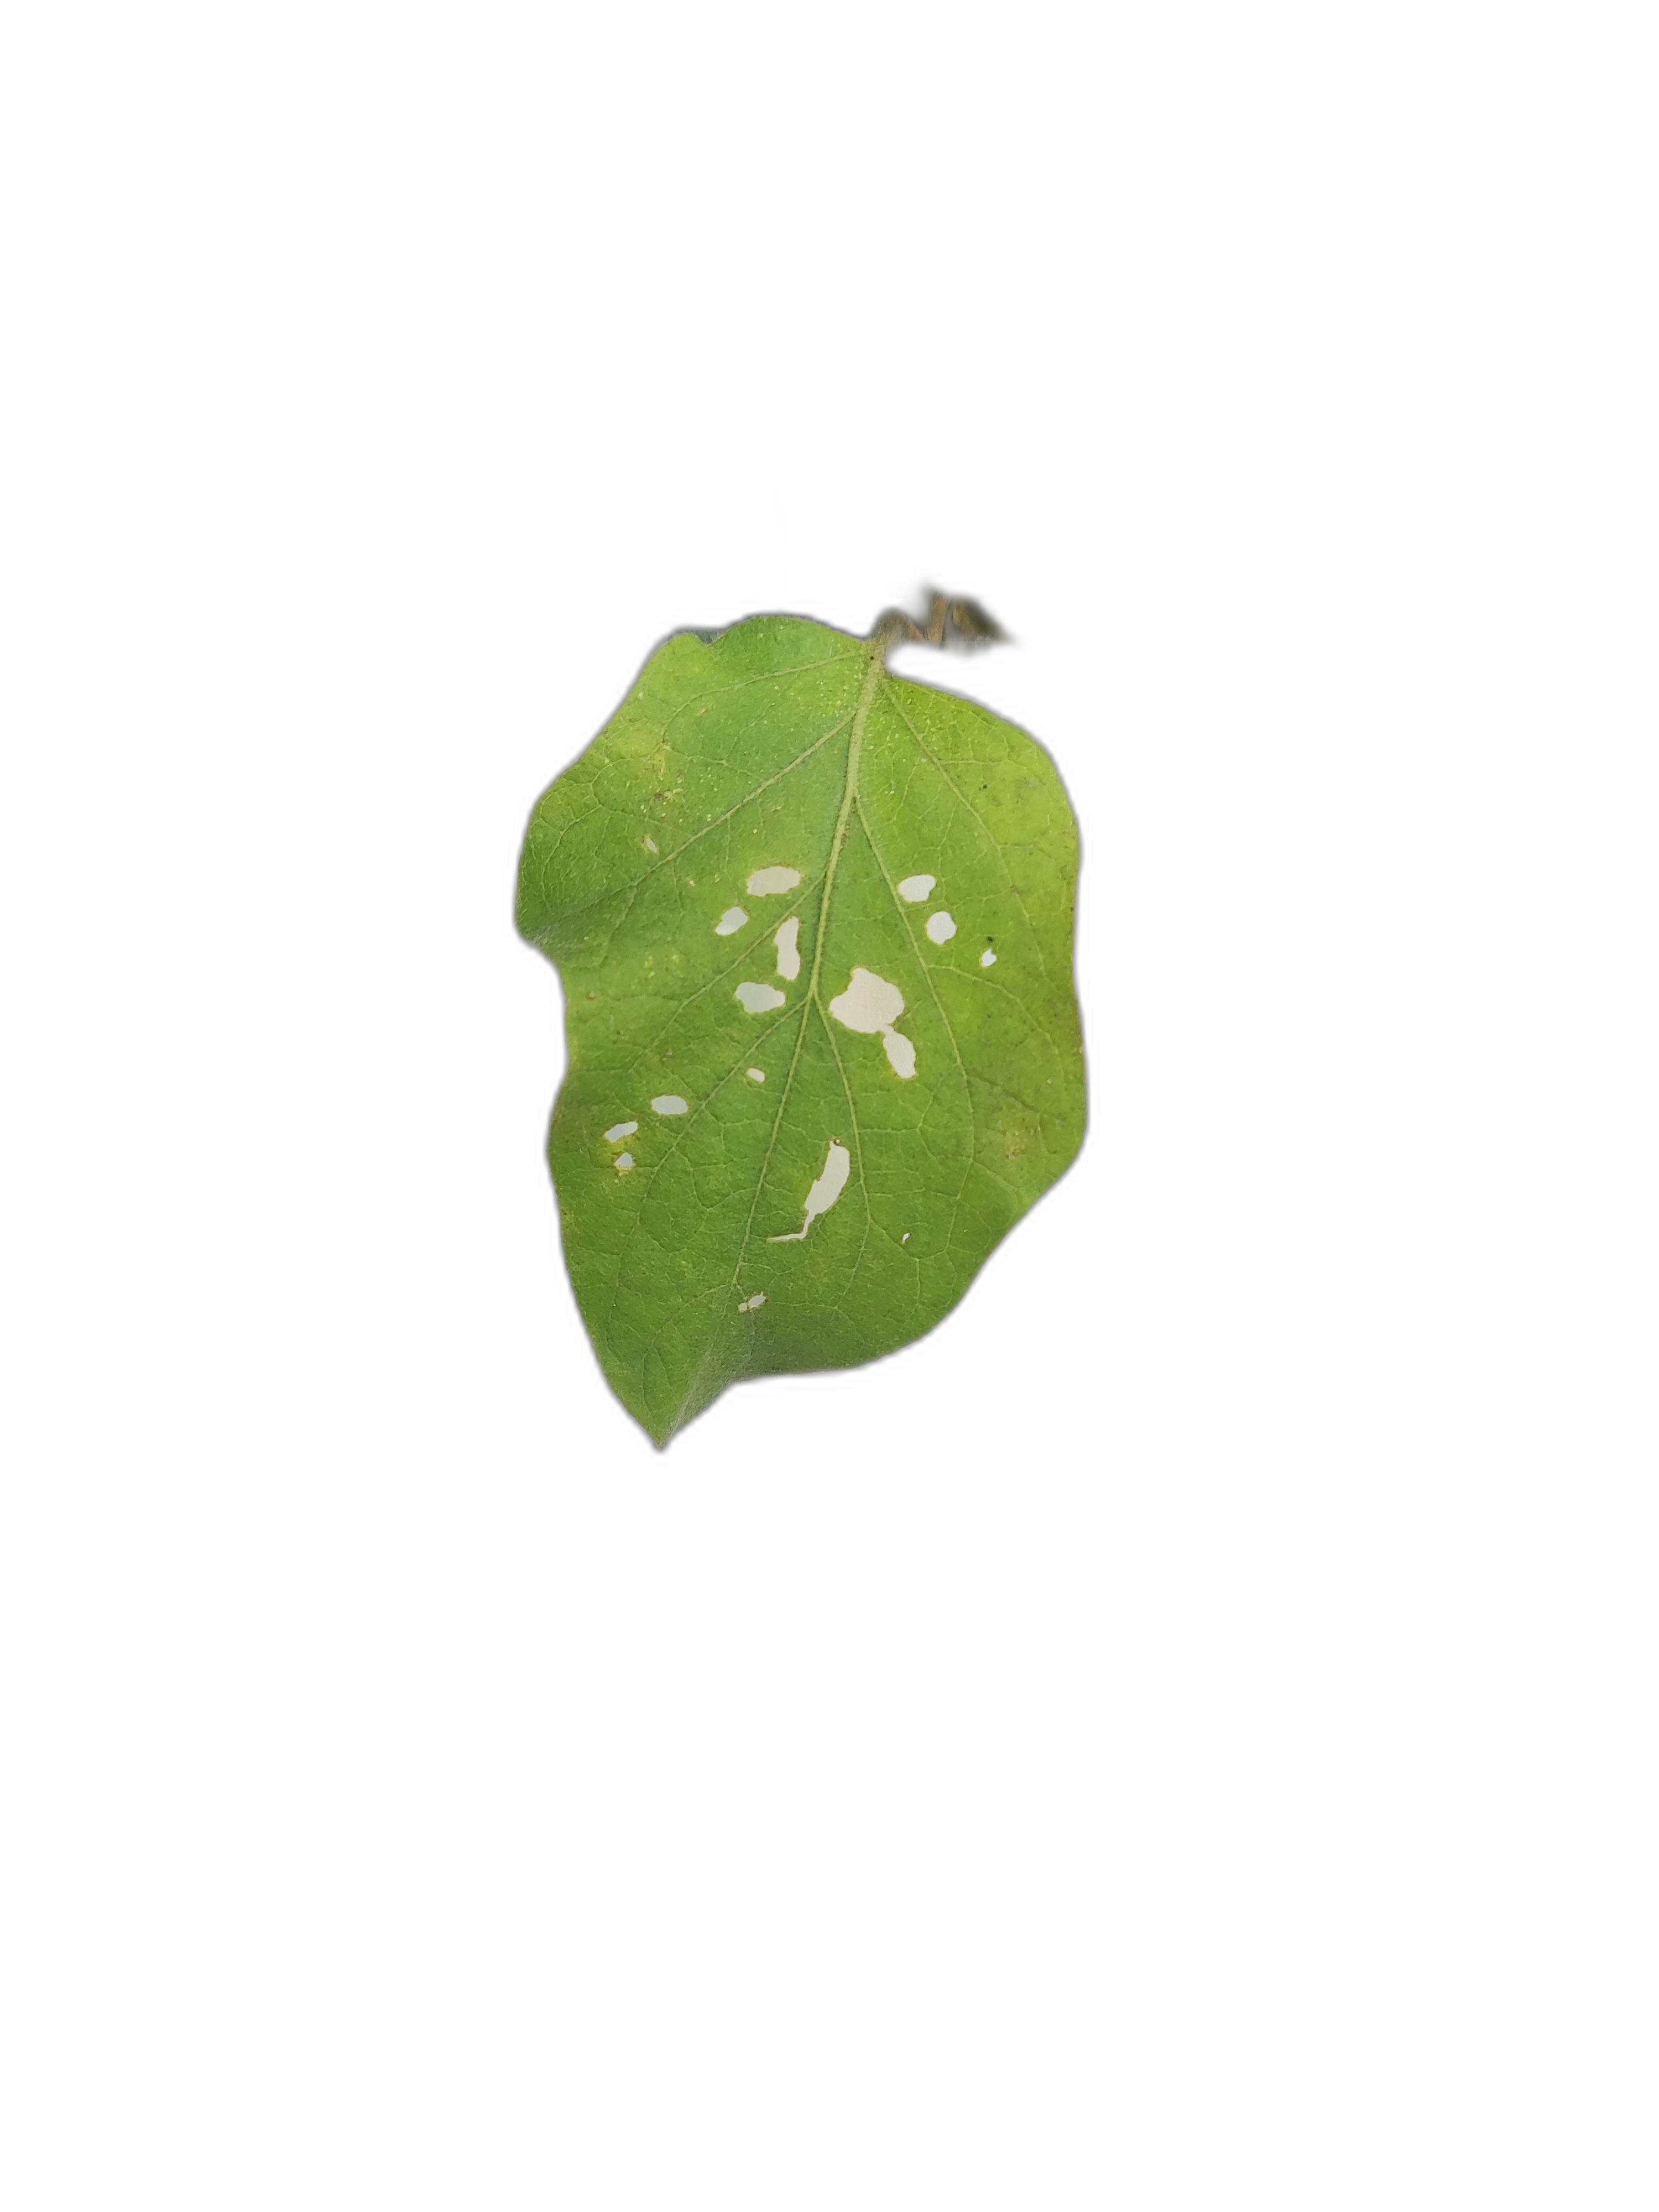
Label: Insect Pest Disease